History of Slovenia

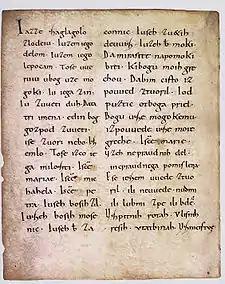
The Freising Manuscripts, dating from the 10th century A.D., most probably written in upper Carinthia, are the oldest surviving documents in Slovene.

The first mentions of a common Slovene ethnic identity, transcending regional boundaries, date from the 16th century.